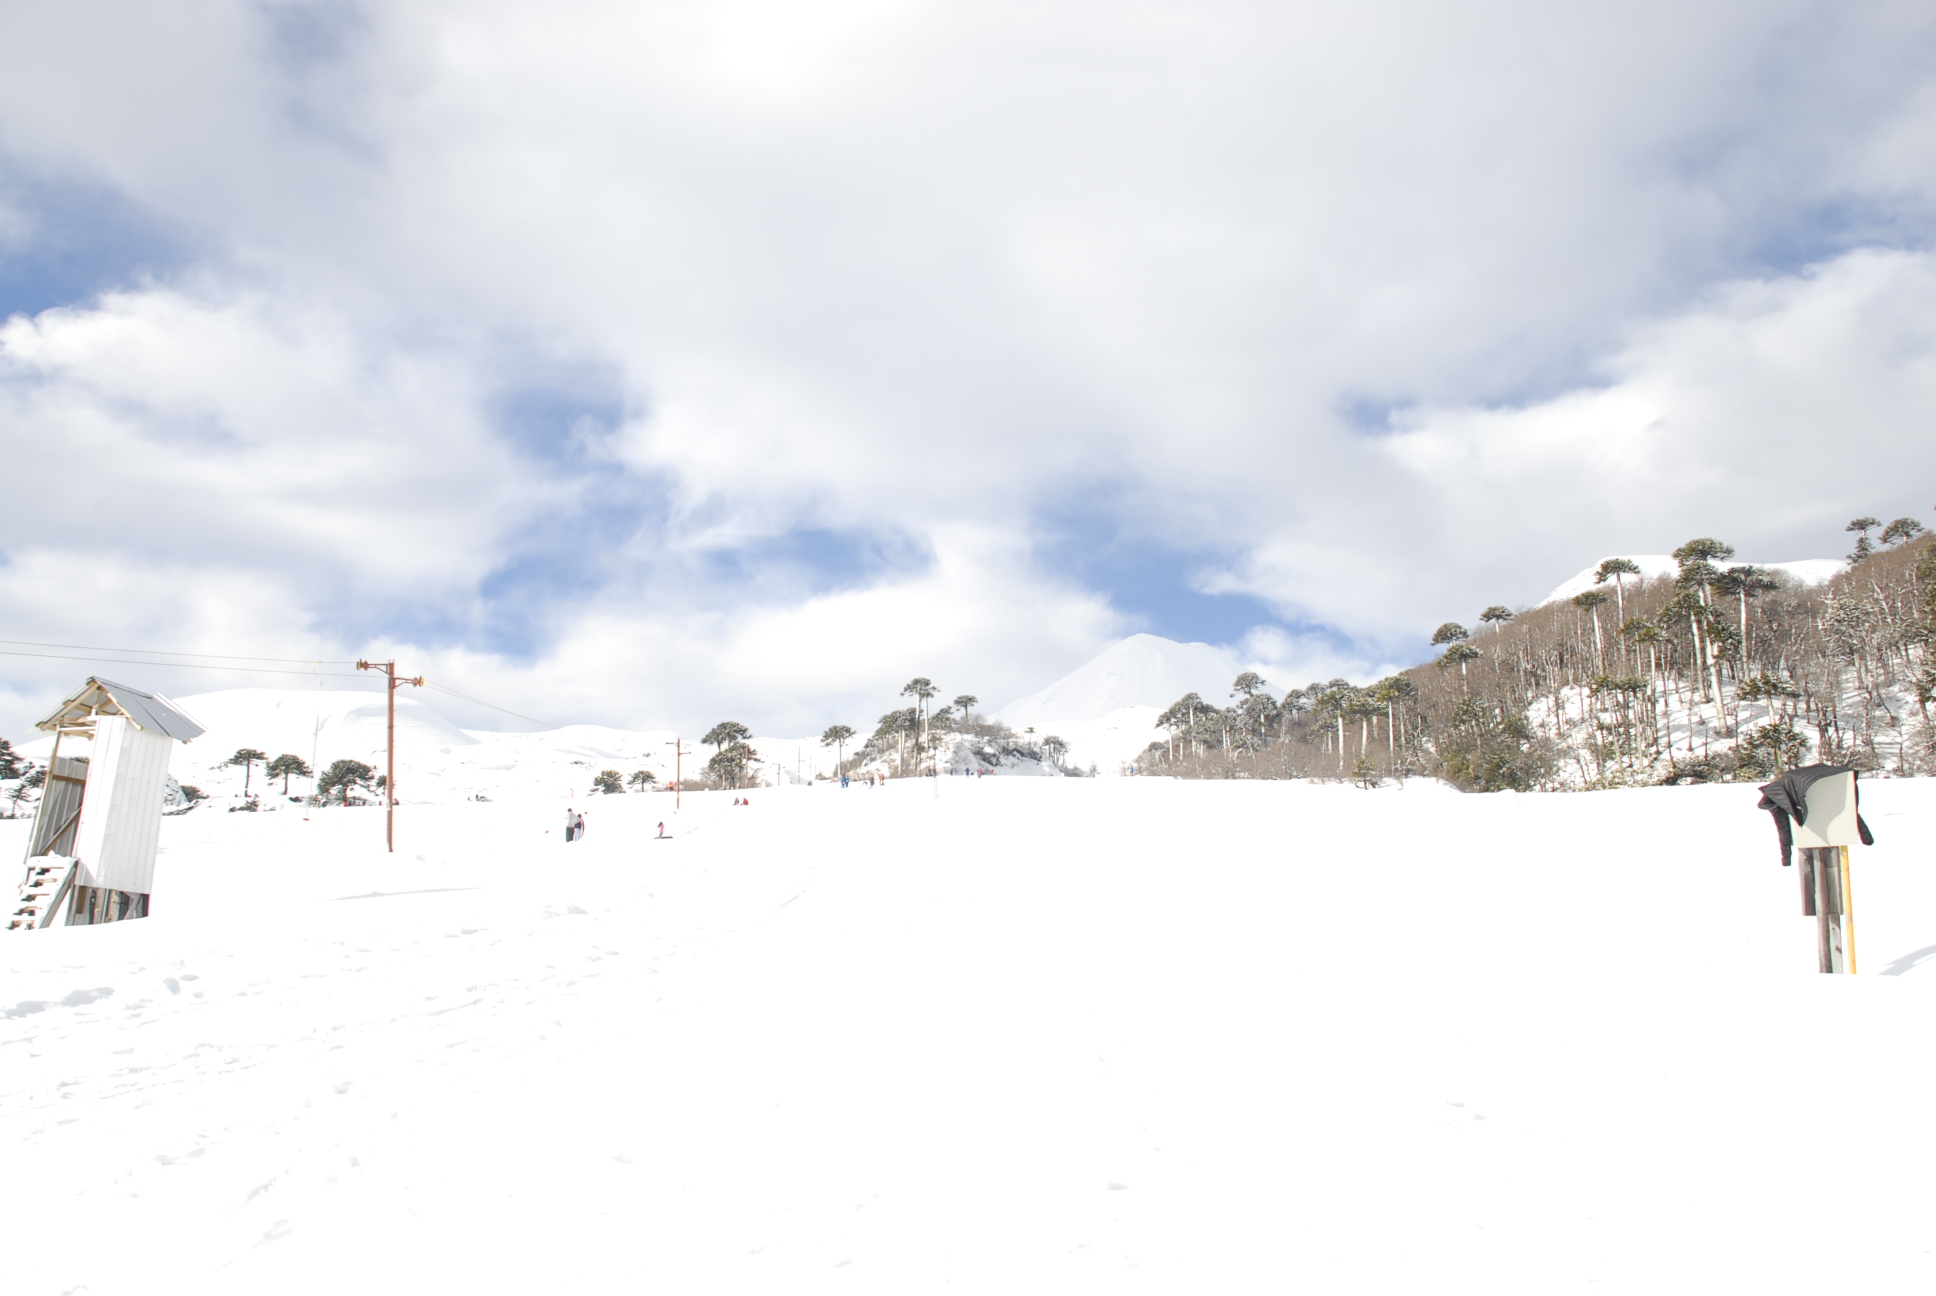
winter, snow, white, sky, cloud, mountain, tree, hill station, geological phenomenon, freezing, slope, photography, blizzard, mountain range, winter storm, piste, hill, landscape, vacation, meteorological phenomenon, panorama, terrain, tourism